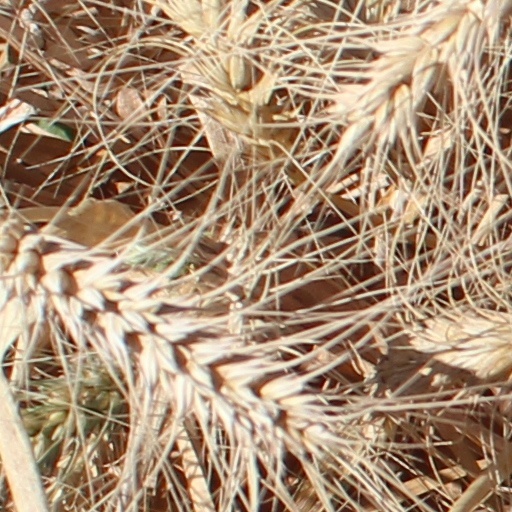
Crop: wheat